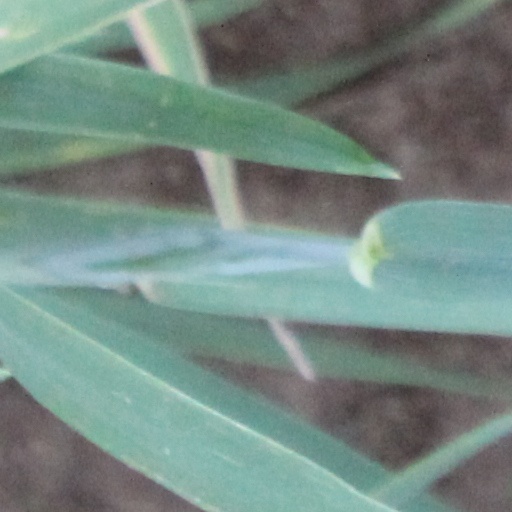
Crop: wheat